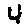
Label: 4